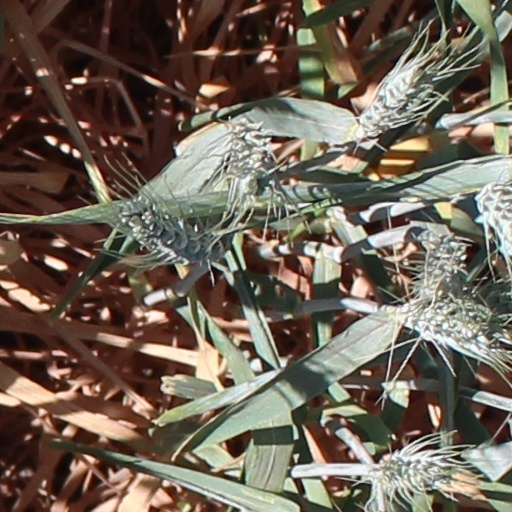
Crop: wheat